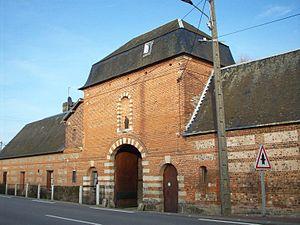
Porterie, construite à partir de 1712, de l'ancienne abbaye de l'Isle-Dieu, à Perruel.
L’abbaye Notre-Dame de l'Isle-Dieu, seul établissement de Prémontrés du département de l'Eure, est située sur le territoire de la commune de Perruel près de Vascœuil.
Perruel est une commune française située dans le département de l'Eure, en région Normandie.